Schützenpanzer Lang HS.30

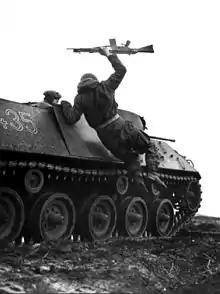
A German soldier disembarks from an HS.30 by jumping over its side.

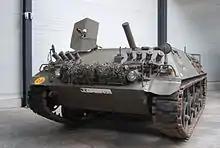
"Schützenpanzer, lang, Typ 52-3" self-propelled mortar variant carrying a 120 mm Brandt mortar.

After a series of substantial upgrades, the HS.30 was reported by the official investigation committee in the 1960s to meet the army's requirements "conditionally" ("bedingt"). By 1965, approximately 65 percent of the vehicles were operational, and by 1968, this number had increased to 85 percent. However, the issues with the early models were so severe that the Ministry of Defence had to provide its own technical personnel to bring the AFVs to operational status. The evaluation report included expert testimony and listed several technical problems with the HS.30: